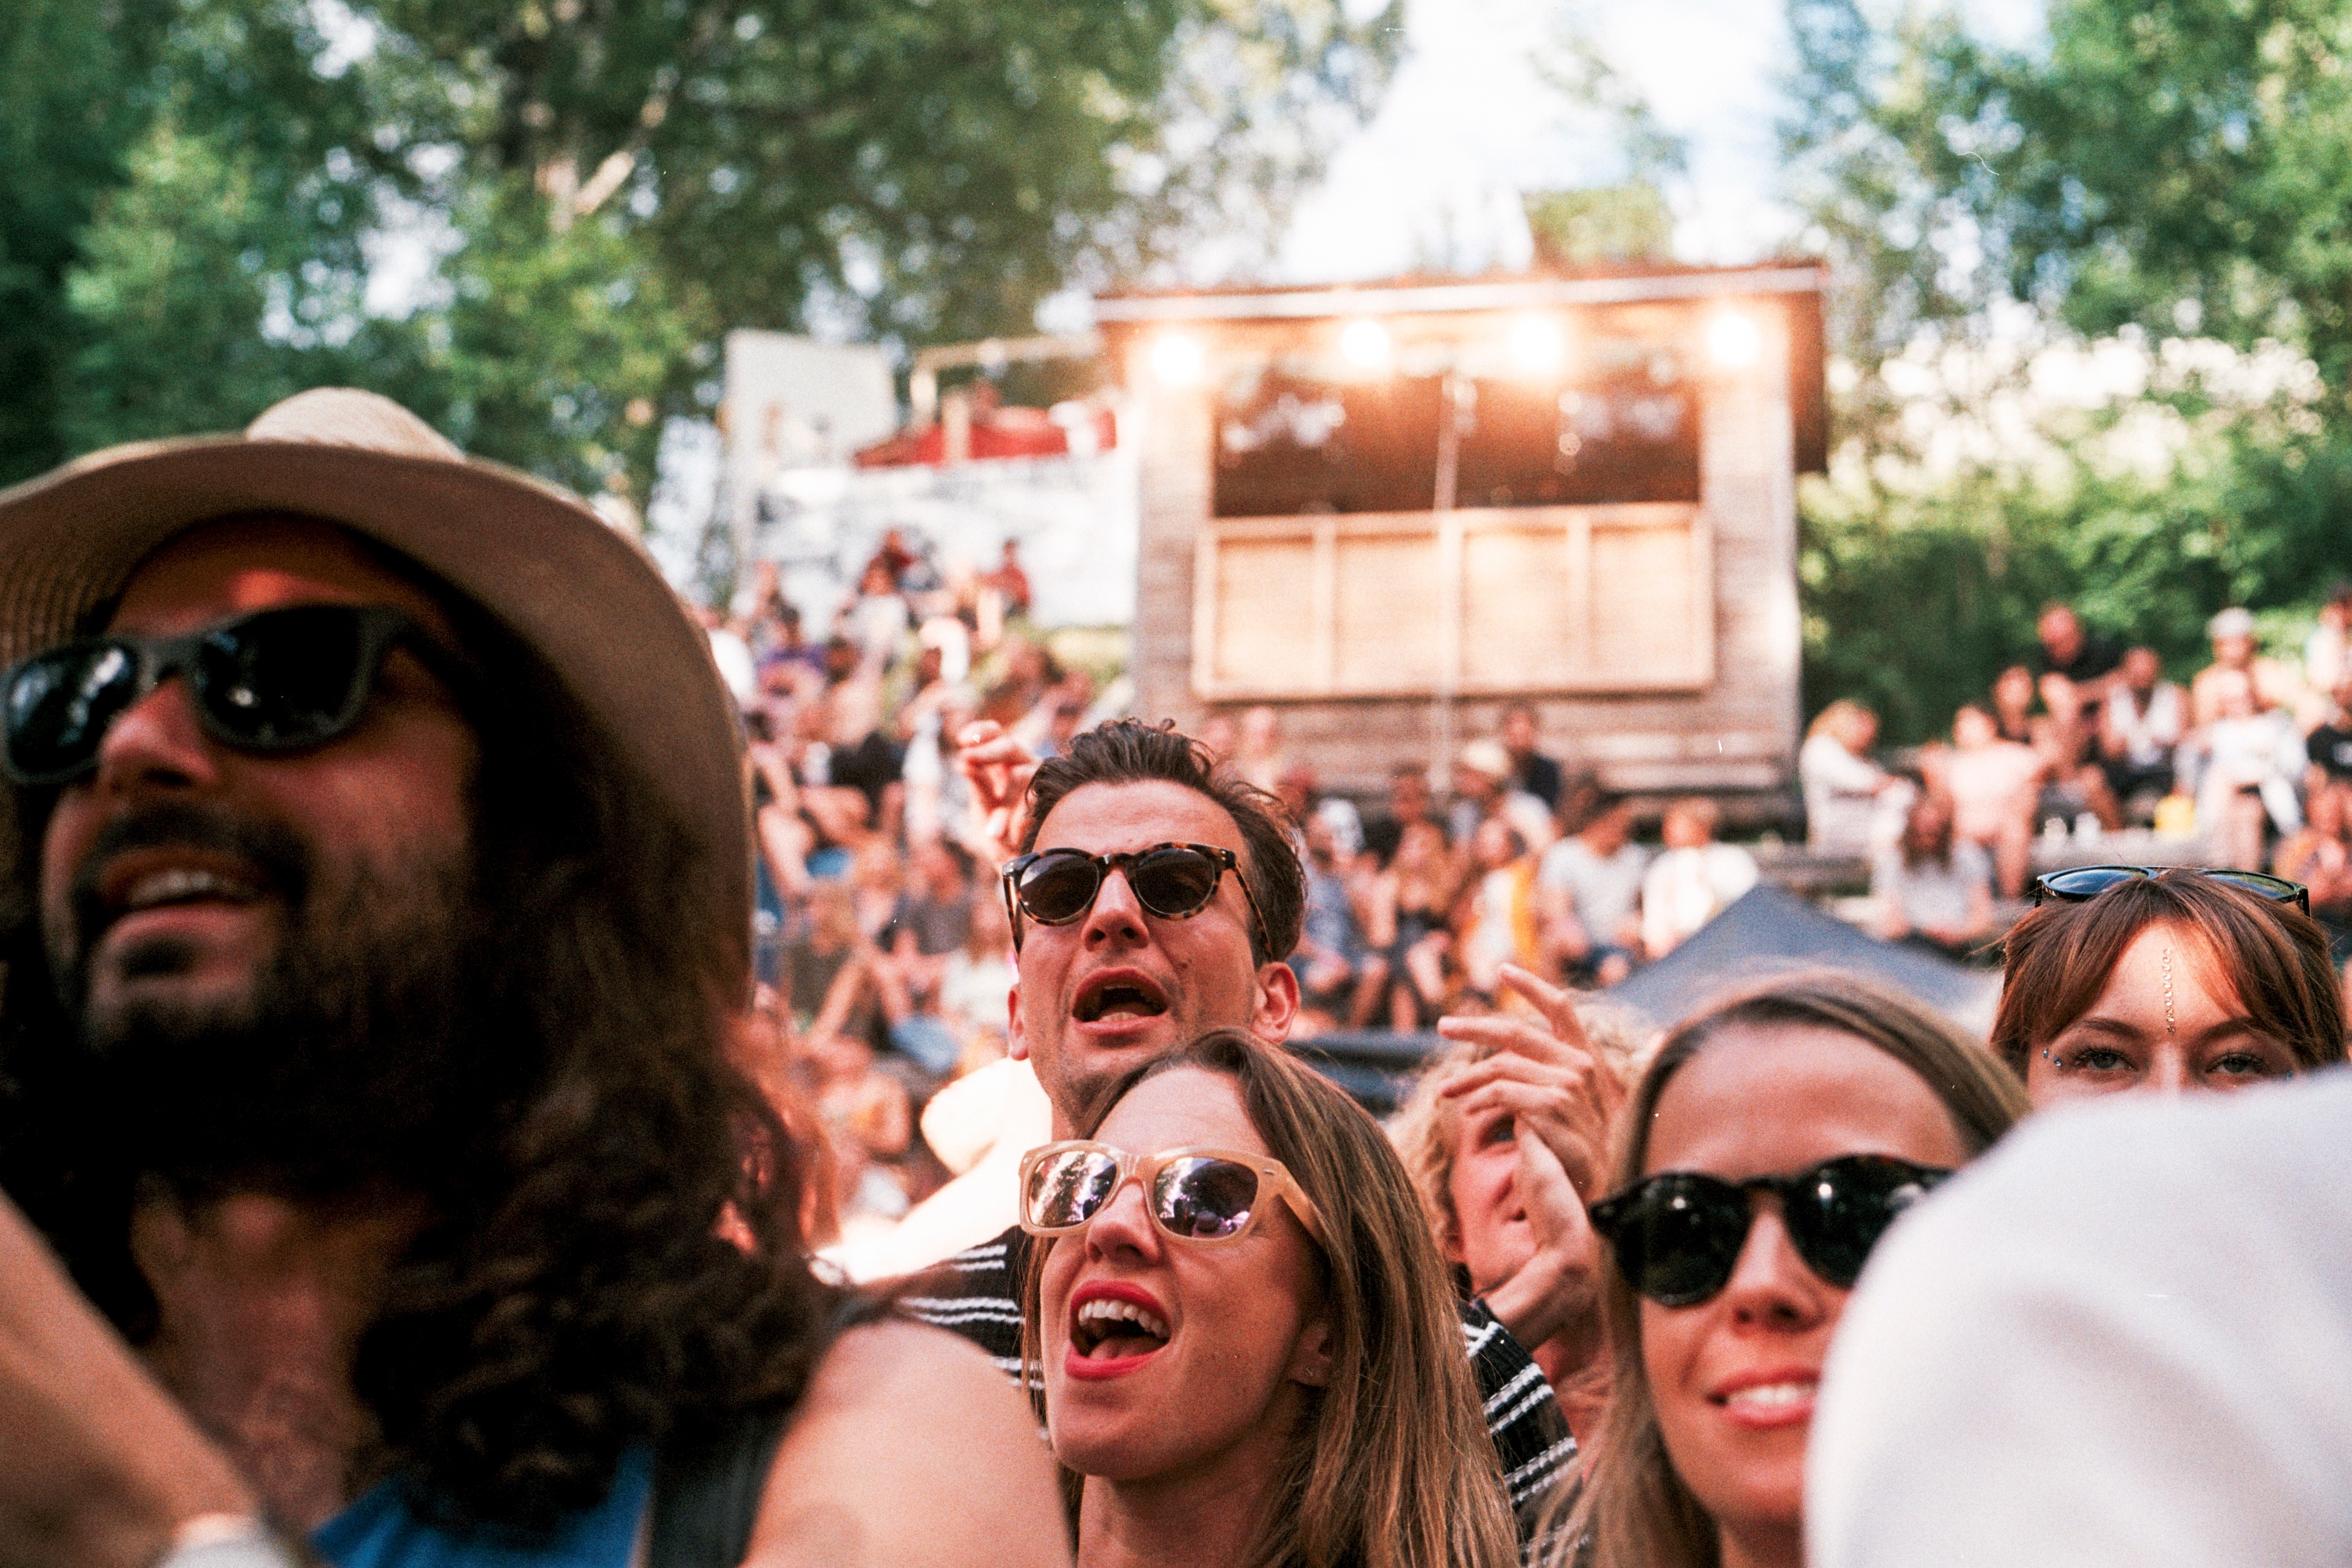
people, crowd, festival, demonstration